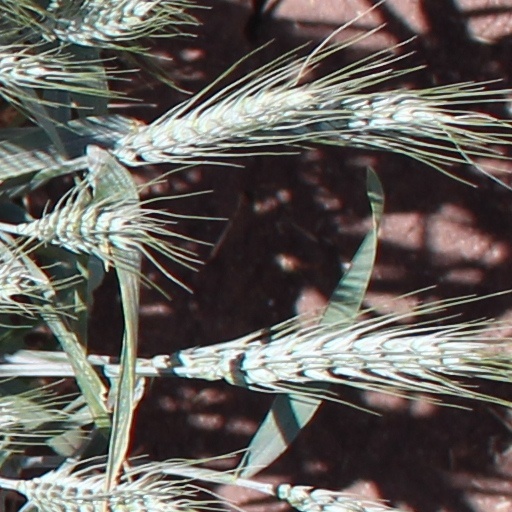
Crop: wheat